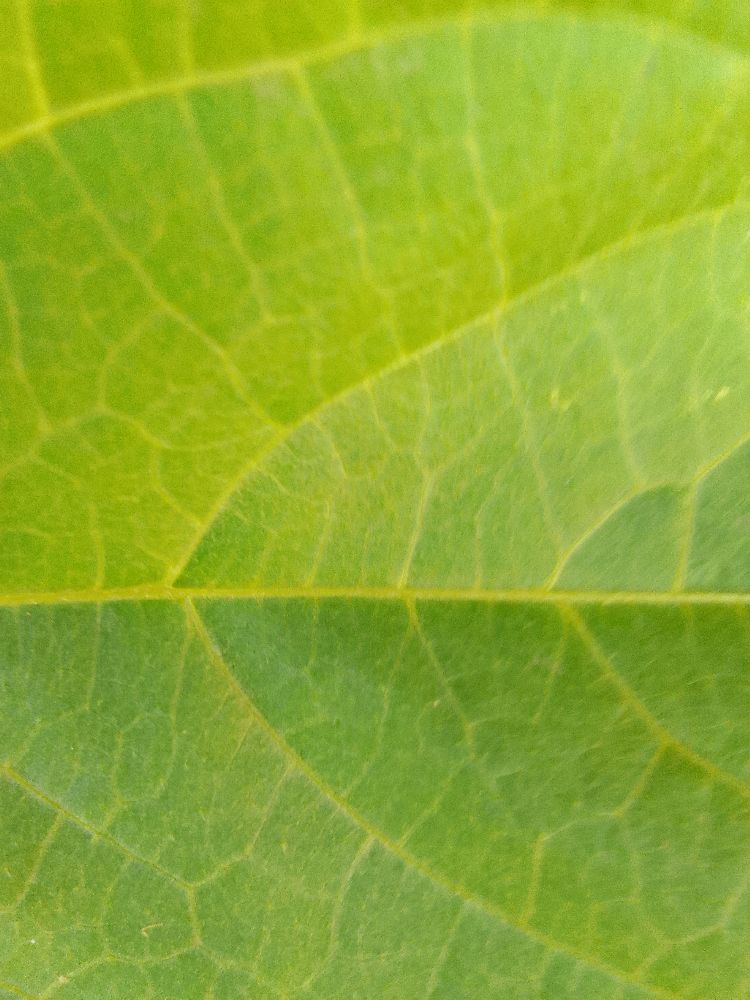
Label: healthy